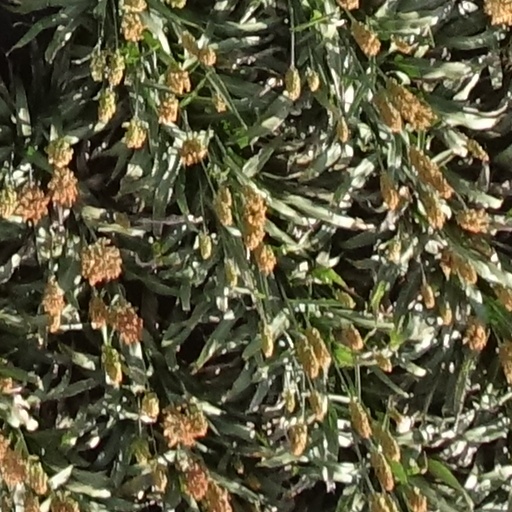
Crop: sorghum